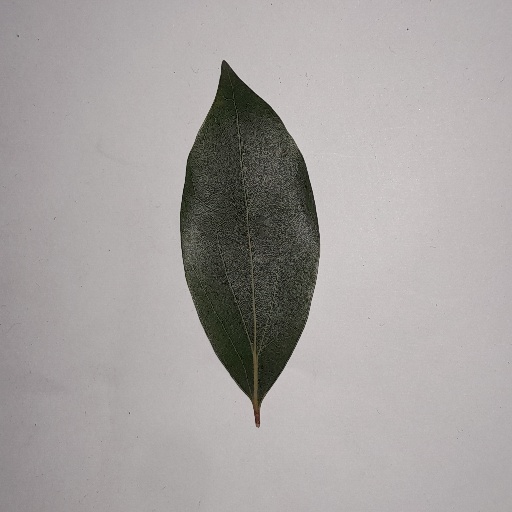
Species: Camphor
Leaf condition: Healthy Leaf